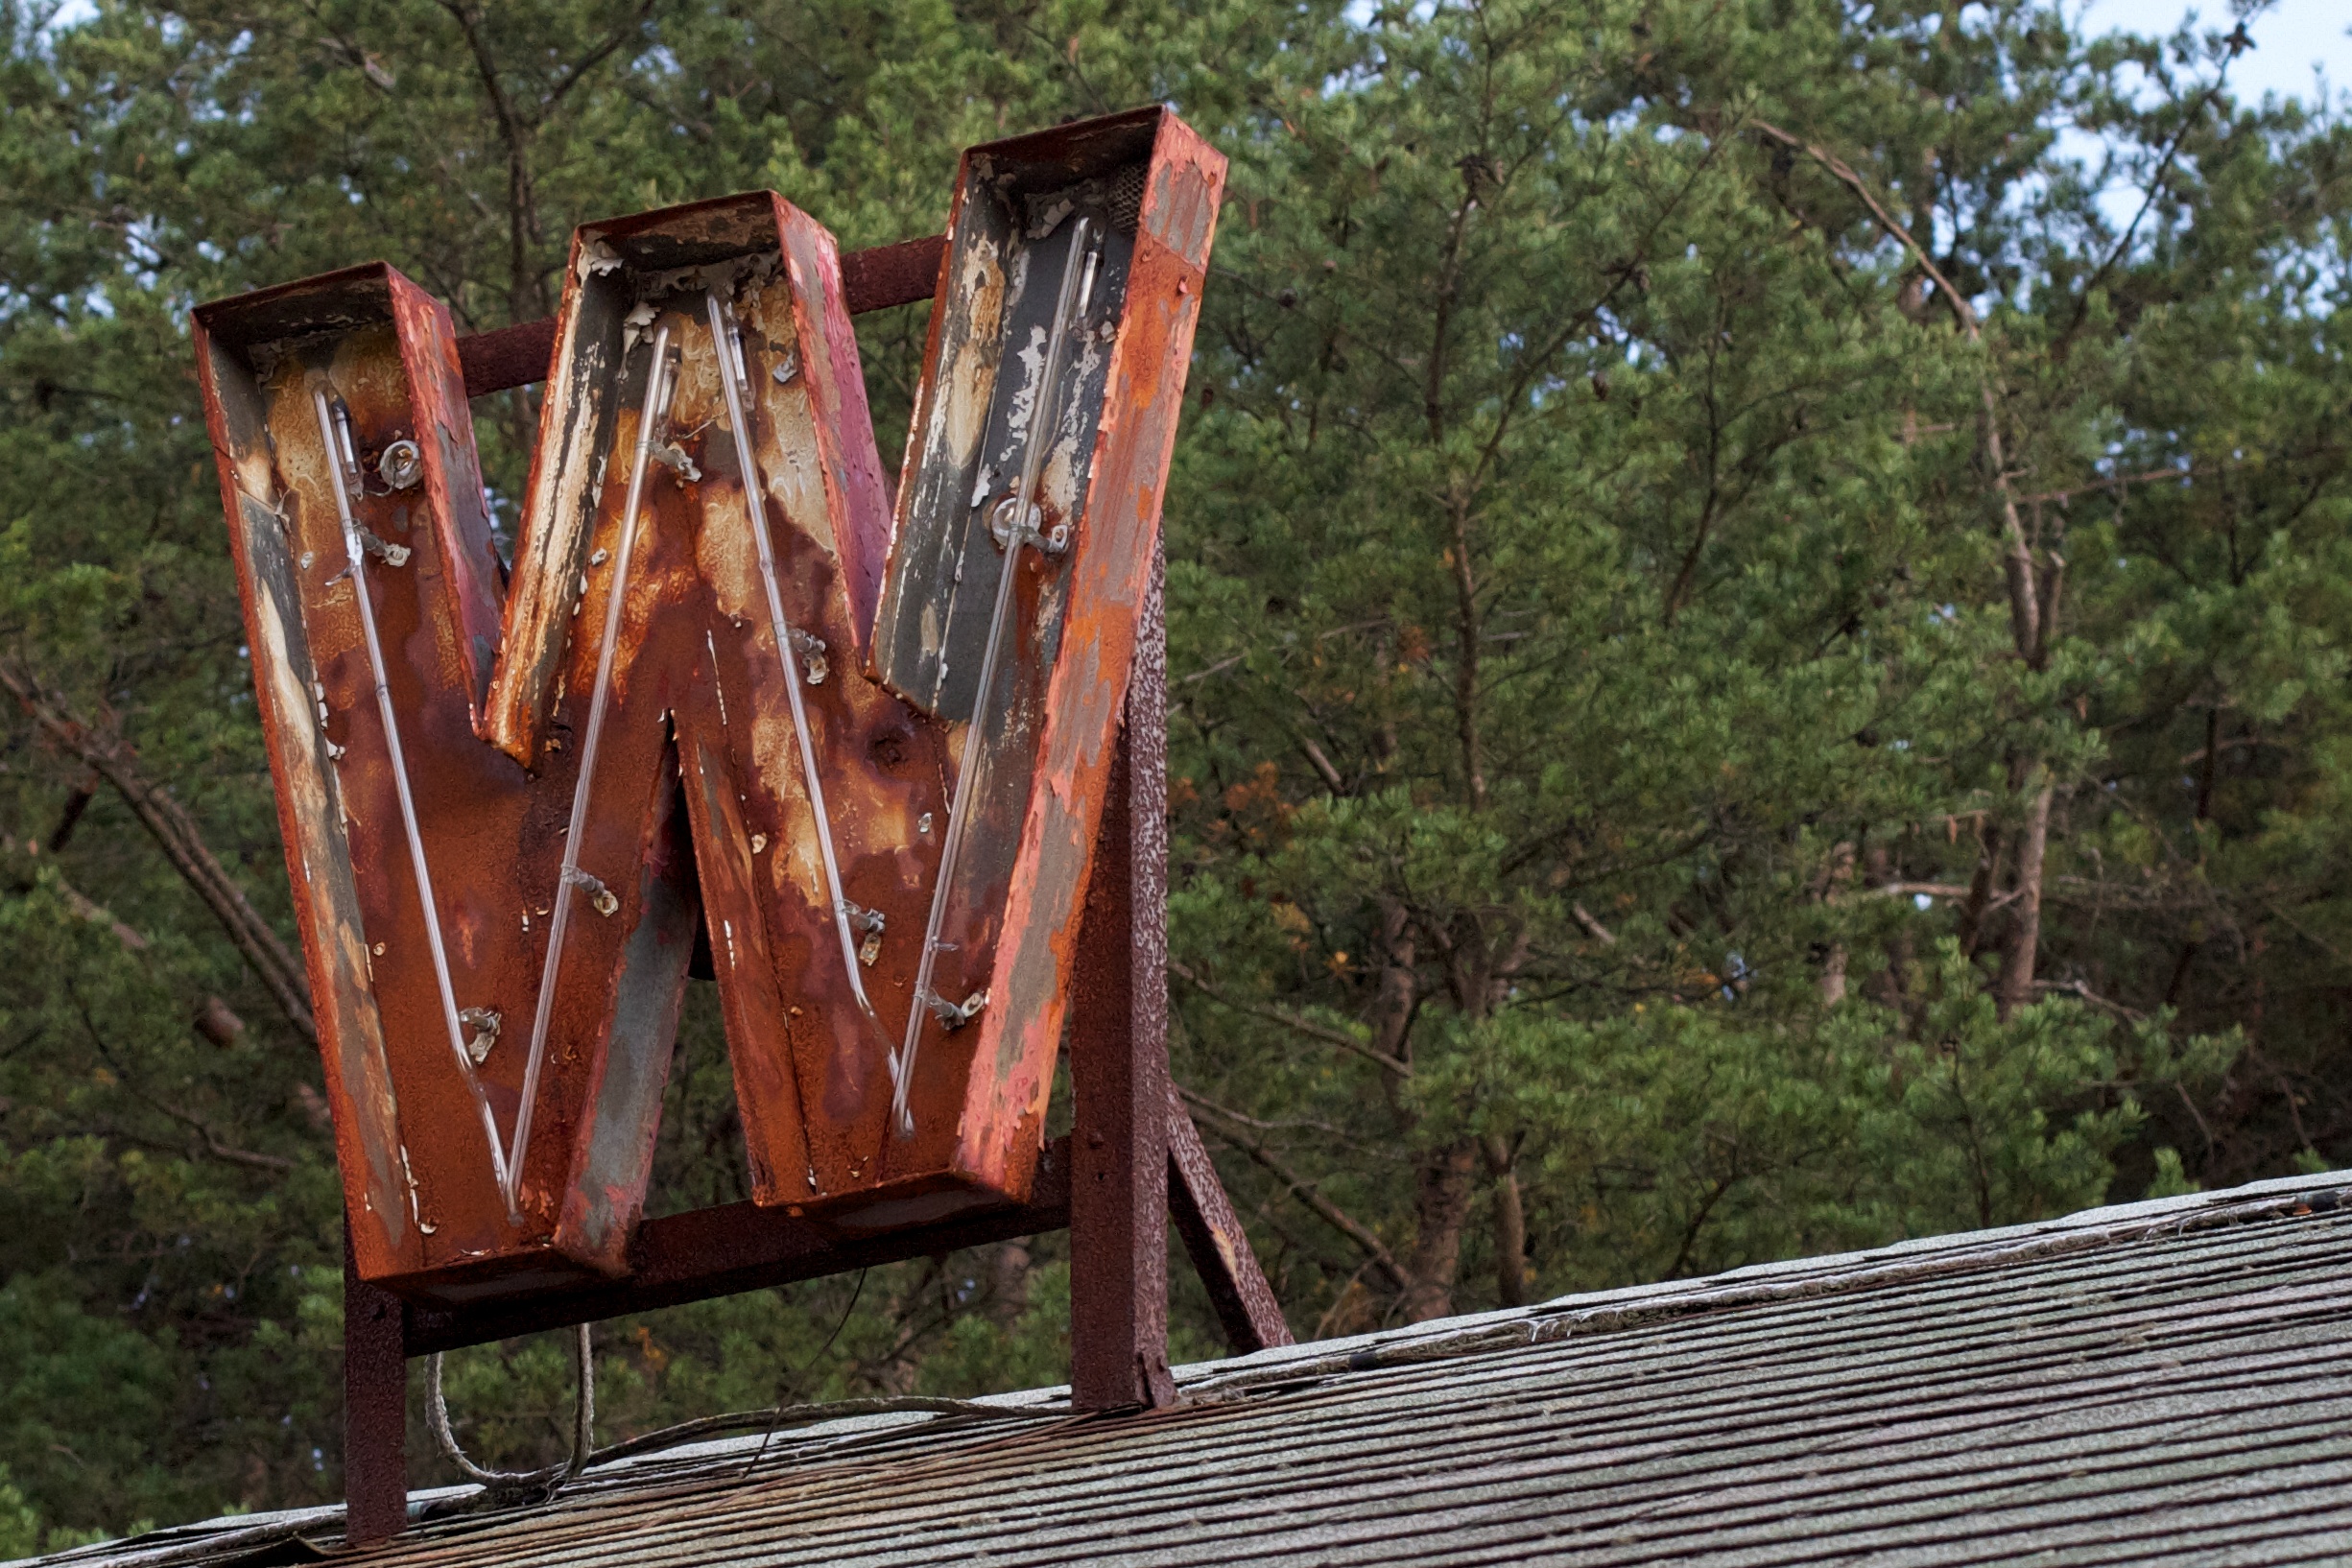
wood, outdoor structure